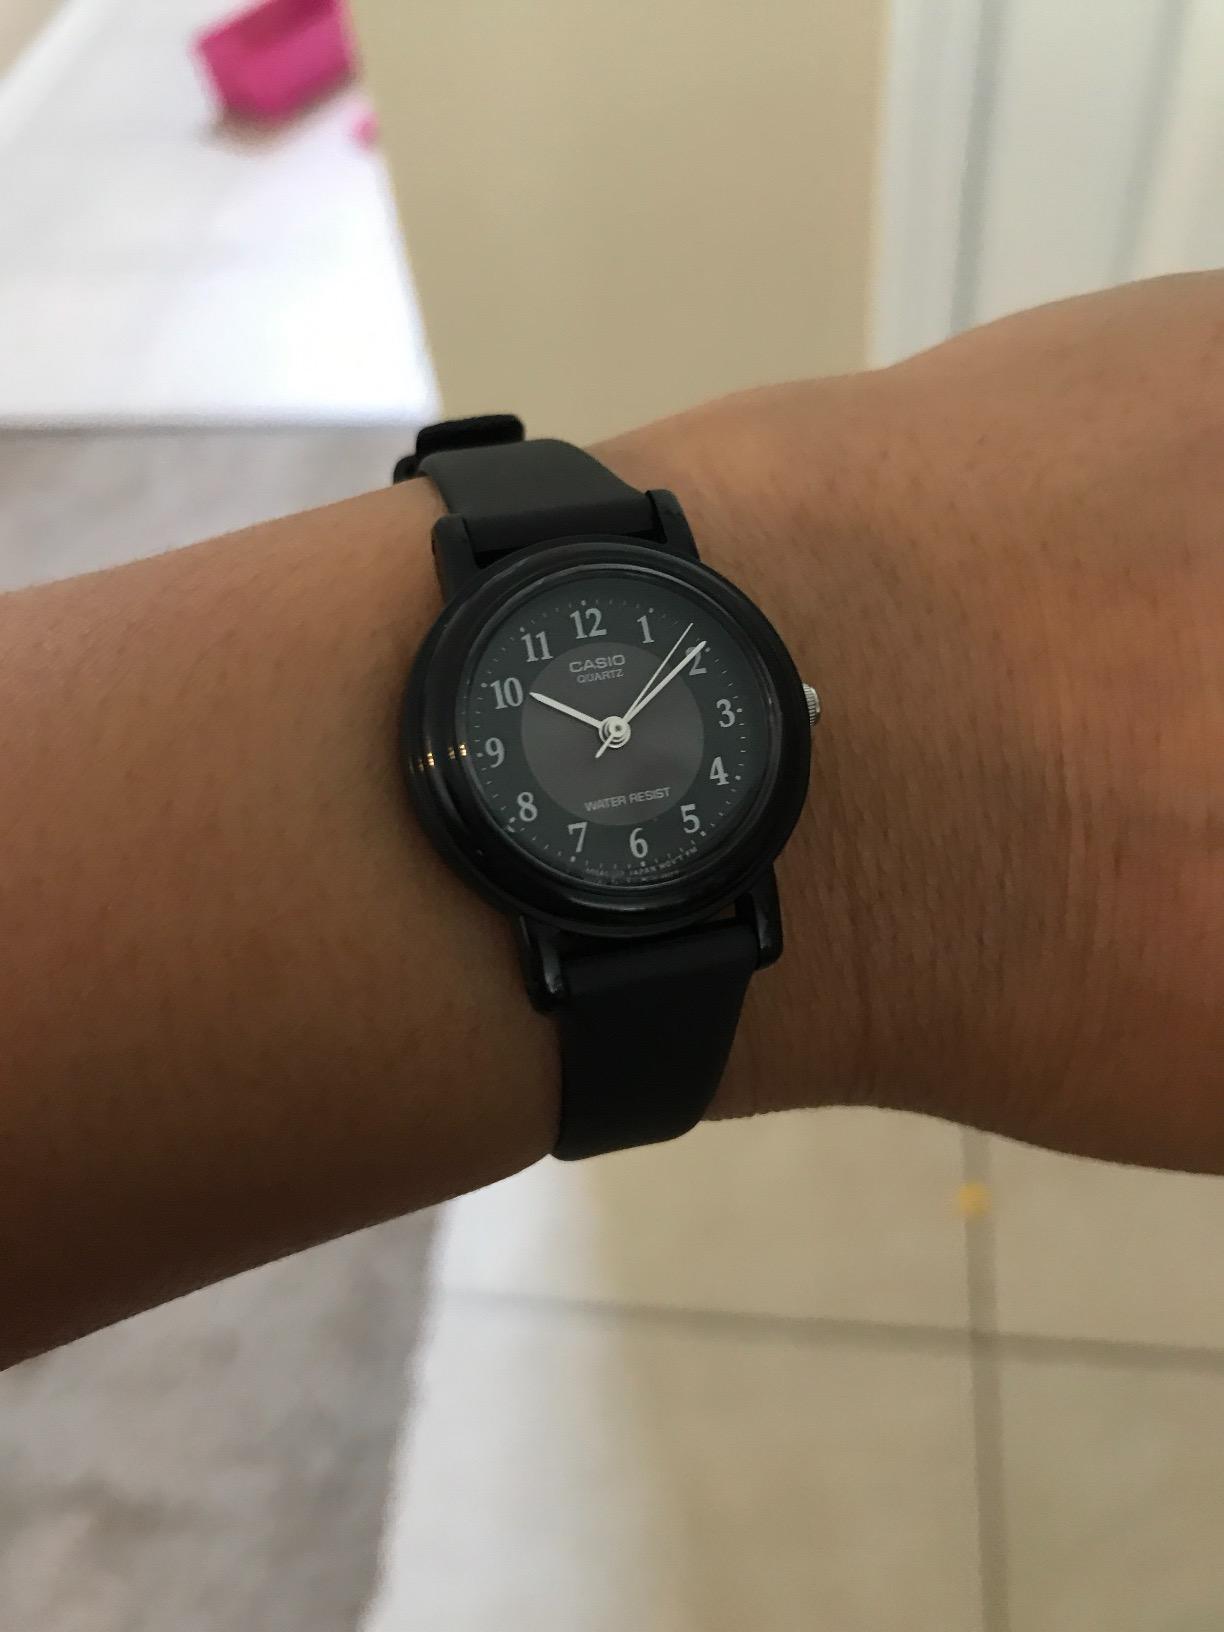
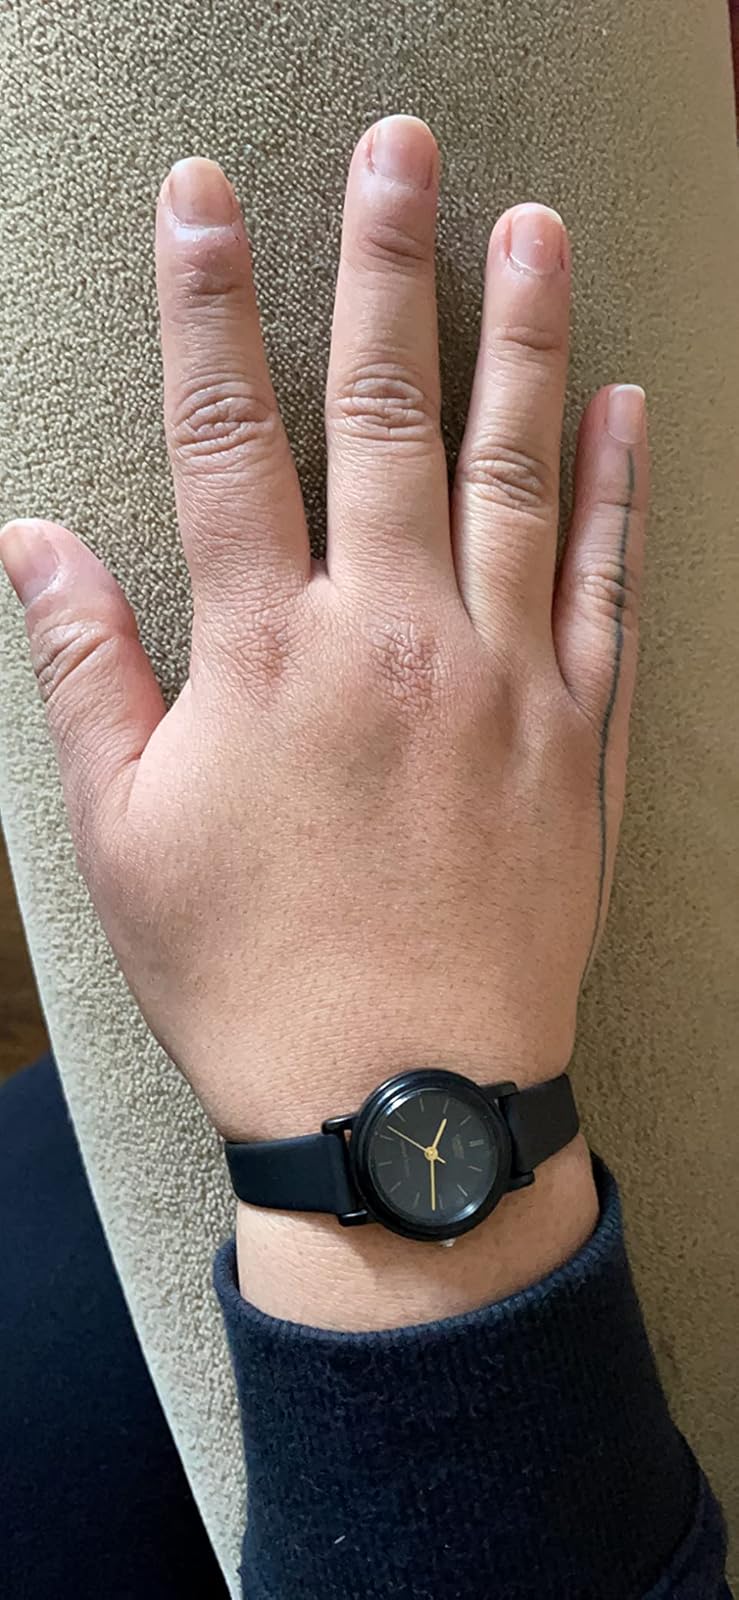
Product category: accessories_watch
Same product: no